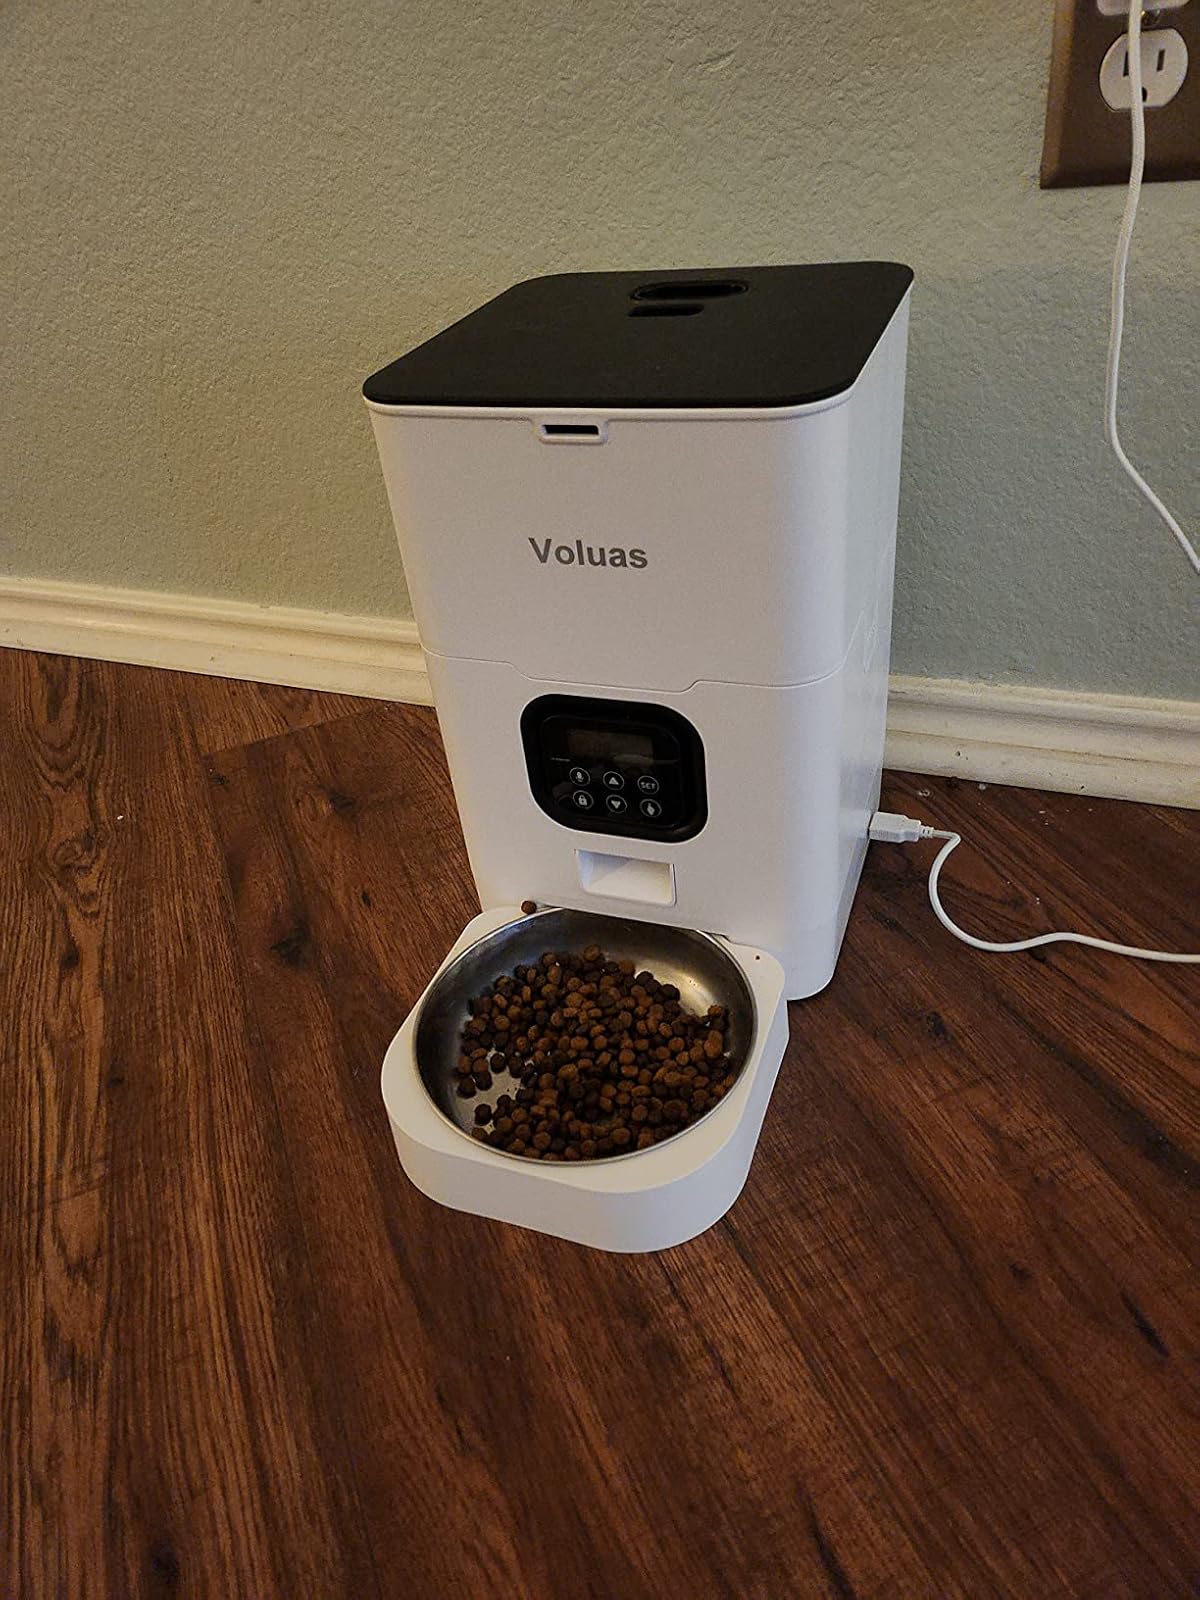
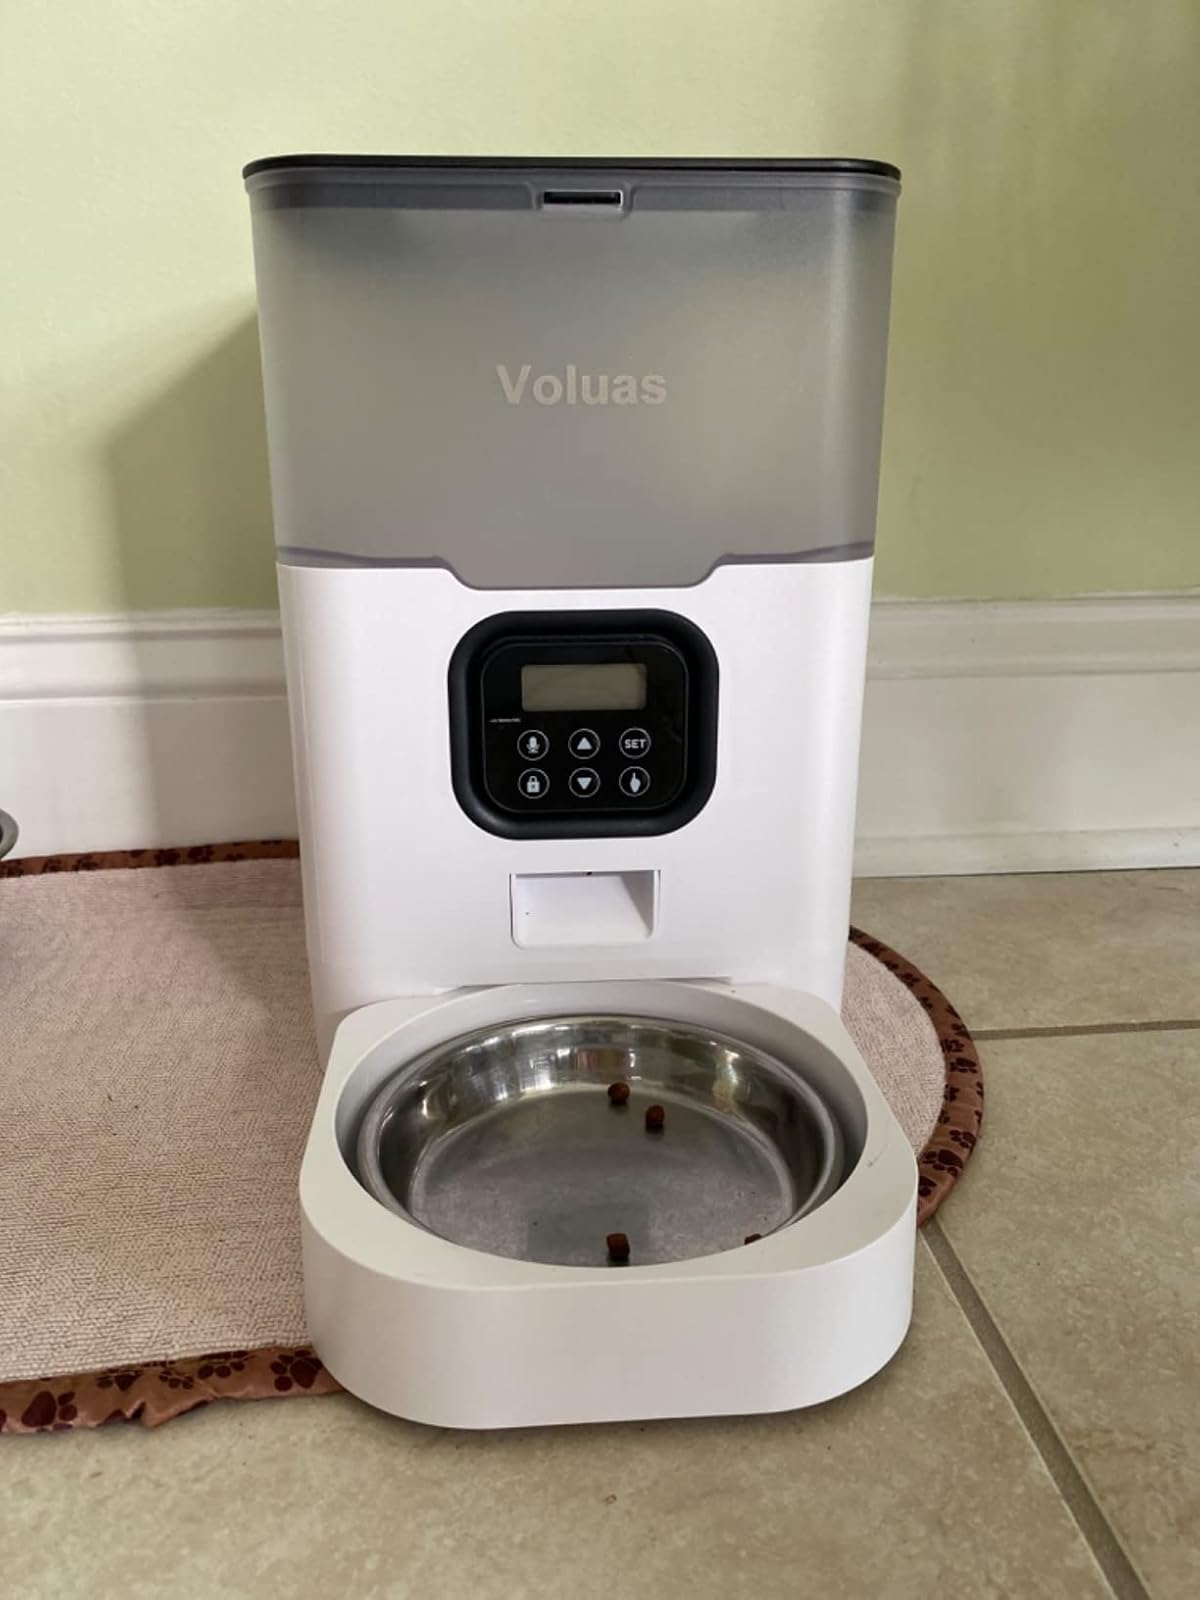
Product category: items_feeder
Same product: no